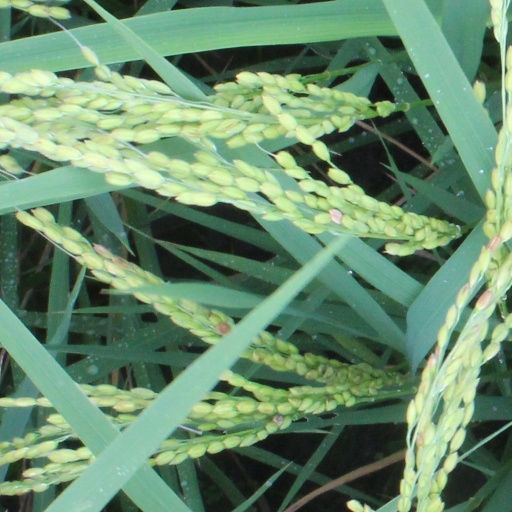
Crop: rice